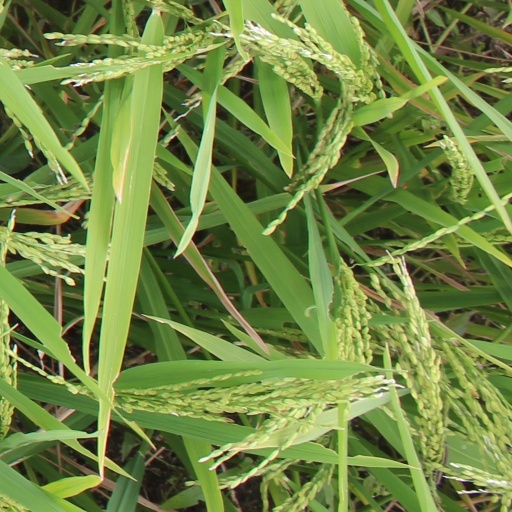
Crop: rice